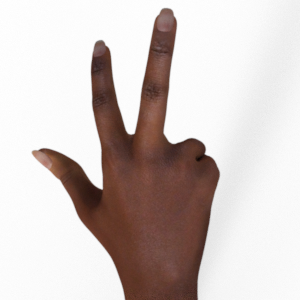
Label: scissors